Dear Bulgaria

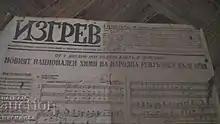
The new national anthem of the People's Republic of Bulgaria that was effective from January 1, 1951.

In March 1949, a special commission reviewed the submitted proposals. Thirty-one proposals were picked to be published in the periodic press for a nationwide discussion. The proposals was published on 23 March 1949.